The Saint in Palm Springs

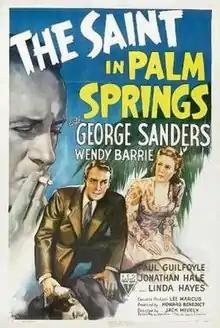
Theatrical release poster

The Saint in Palm Springs is a 1941 American mystery crime film directed by Jack Hively and starring George Sanders, Wendy Barrie and Jonathan Hale. It was produced and released by Hollywood studio RKO Pictures. The film continued the screen adventures of the Robin Hood-inspired anti-hero, Simon Templar, alias "The Saint", created by Leslie Charteris. This sequel was based upon a story by Charteris; however, many changes to his concept were made. Charteris later novelised his version of the film story as the novella "Palm Springs", contained within the 1942 collection "The Saint Goes West". This was the sixth of eight in RKO's film series about The Saint.